Dino (marque)

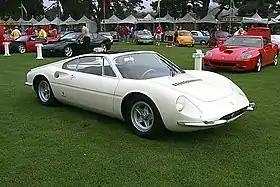
Ferrari 365 P Berlinetta Speciale

The Ferrari 365 P Berlinetta Speciale is both seen as a scaled up version of the original Dino and its predecessor, presented at the same time as the other Dino prototypes, in 1966. The Ferrari Berlinetta Speciale was also known as "Tre-Posti" for its unique seating design. Aldo Brovarone of Pininfarina was also credited with this design, but the car featured a triple seating with the driver situated in the center. Also the overall size was larger to accommodate bigger V12 powerplant.